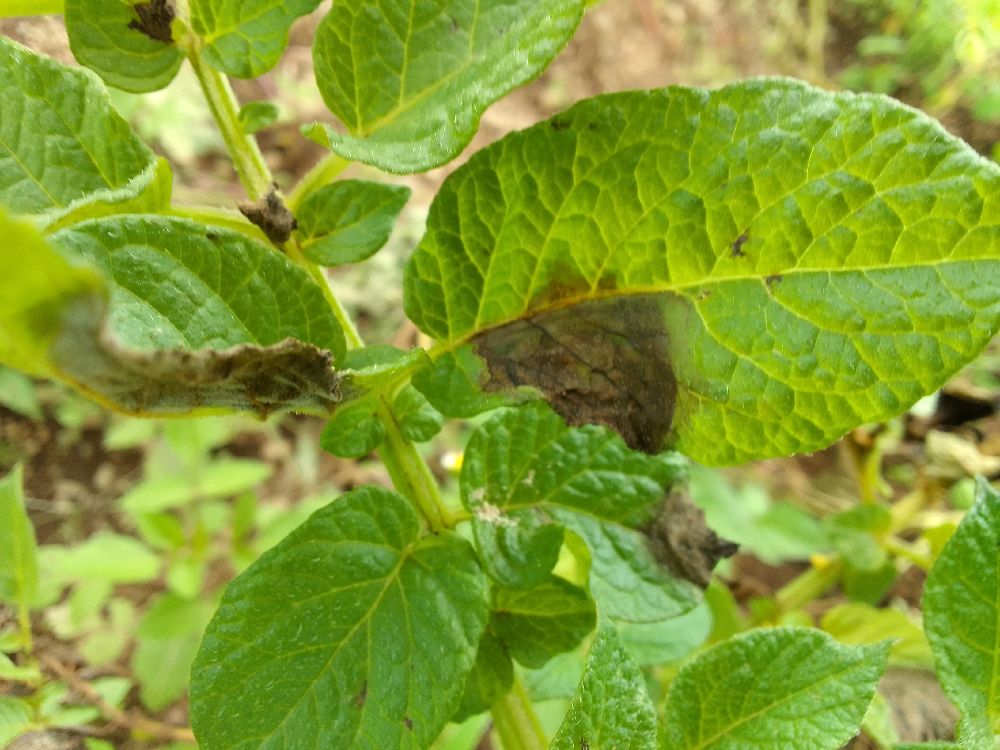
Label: Late blight